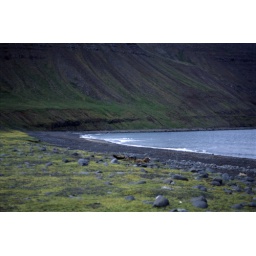
beach of rocks and black sand, near bolungarvik, iceland